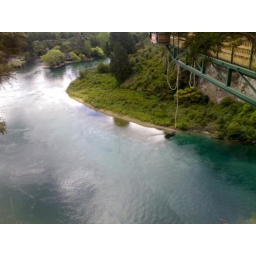
View from the bungy site in Taupo. I love the clear water. Cam phone still.